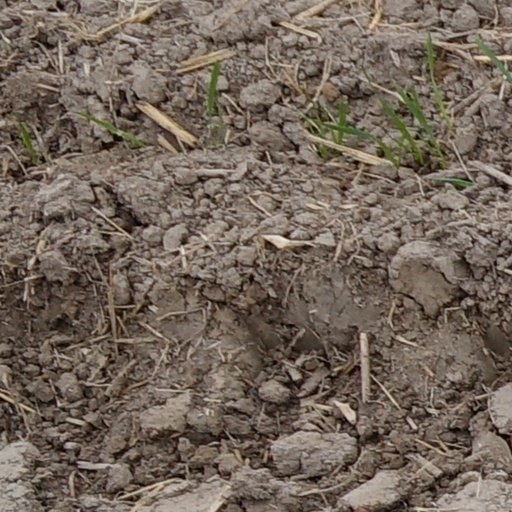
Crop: wheat